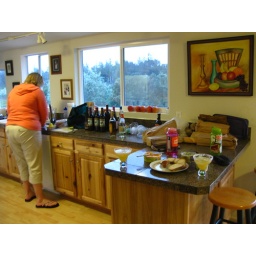
The kitchen in our house